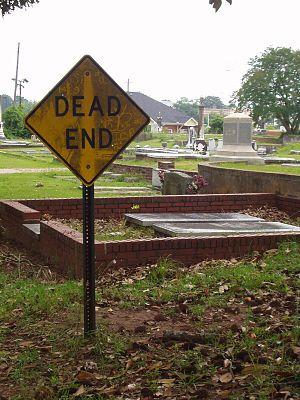
""Sans issue""."